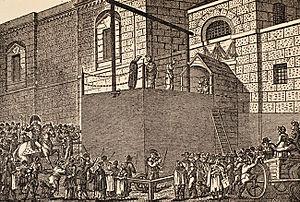
La prison de Newgate fut une prison de Londres, elle fut d'abord installée en 1188, dans les murs de la Newgate, l'une des sept portes historiques de la Cité de Londres, située à l'angle de Newgate Street et de Old Bailey. Puis elle fut agrandie et reconstruite de nombreuses fois, vers l'emplacement de l'actuelle Haute Cour criminelle de Old Bailey, à deux pas la cathédrale Saint-Paul.
James Pratt également connu sous le nom de John Pratt, et John Smith étaient deux hommes londoniens qui, en novembre 1835, sont devenus les deux dernières personnes à être exécutés pour sodomie en Angleterre. Pratt et Smith ont été arrêtés en août 1835 après avoir été observés en train d'avoir des rapports sexuels chez un autre homme, William Bonill.